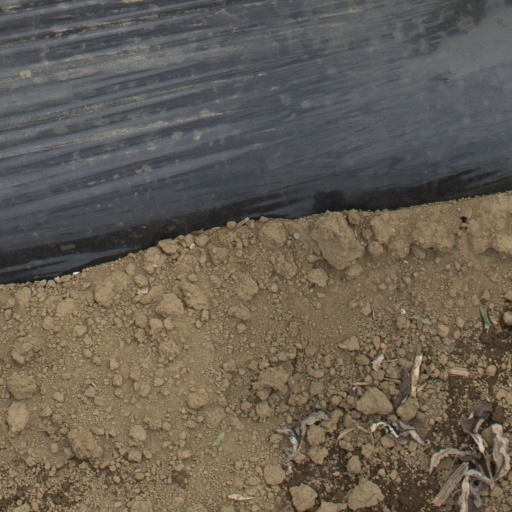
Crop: Jerusalem artichoke